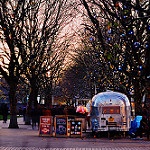
Scene: Outdoor